Talyllyn Railway

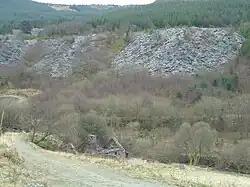
Large spoil heaps of slate appear on the hillside in a heavily wooded area. In the foreground is a small stone house, without a roof.

McConnel set about improving Bryn Eglwys to increase its output. He focused on providing rail transport for the isolated quarry, and in April 1864 he reached agreement with local landowners to purchase the land necessary to build a railway towards Tywyn and onwards to the port of Aberdyfi. Construction was well underway by July 1864. The standard gauge Aberystwith and Welsh Coast Railway was expanding rapidly from its base at Machynlleth, however, and in 1863 had reached Tywyn, so McConnel decided to build his line from the quarry to Tywyn, as the nearest point where slate could be transferred to the standard gauge railway. This was despite the line's initial isolation from the rest of the system because of difficulties in bridging the estuary of the Afon Dyfi to the south. An act of Parliament, the (28 & 29 Vict. c. cccxv) allowing the company to operate passenger trains as a public railway was given royal assent on 5 July 1865, and the company appointed James Swinton Spooner as engineer for the construction. He laid out plans for a relatively straight line climbing steadily from Tywyn to the quarry and work quickly got underway. By September 1866 construction had advanced to the point where the Board of Trade inspector Captain Henry Tyler could make an initial inspection and report.